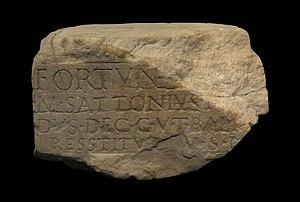
Dans l'Antiquité, plus précisément à l'époque romaine impériale, Fortuna Redux désignait une épiclèse de la déesse Fortuna « qui veille au bon retour de ceux qui sont partis dans un voyage périlleux ». Ses attributs sont les mêmes que Fortuna : la cornucopia, ou corne d'abondance, un gouvernail ou une rame pour guider les voyageurs sur les mers et un globe. Le culte de Fortuna Redux apparaît dans la religion romaine en 19 av. J.-C., à l'occasion de la création d'une nouvelle fête et d'un jour férié le 12 octobre, afin de célébrer le retour d'Auguste de son voyage en Orient. À partir de cette date, la déesse reçoit des sacrifices annuels présidés par les pontifes et les vestales sur un autel qui lui est dédié, l'Ara Fortunae Reducis. Cette fête, baptisée augustalia, était un des principaux vecteurs de la naissance du culte impérial.